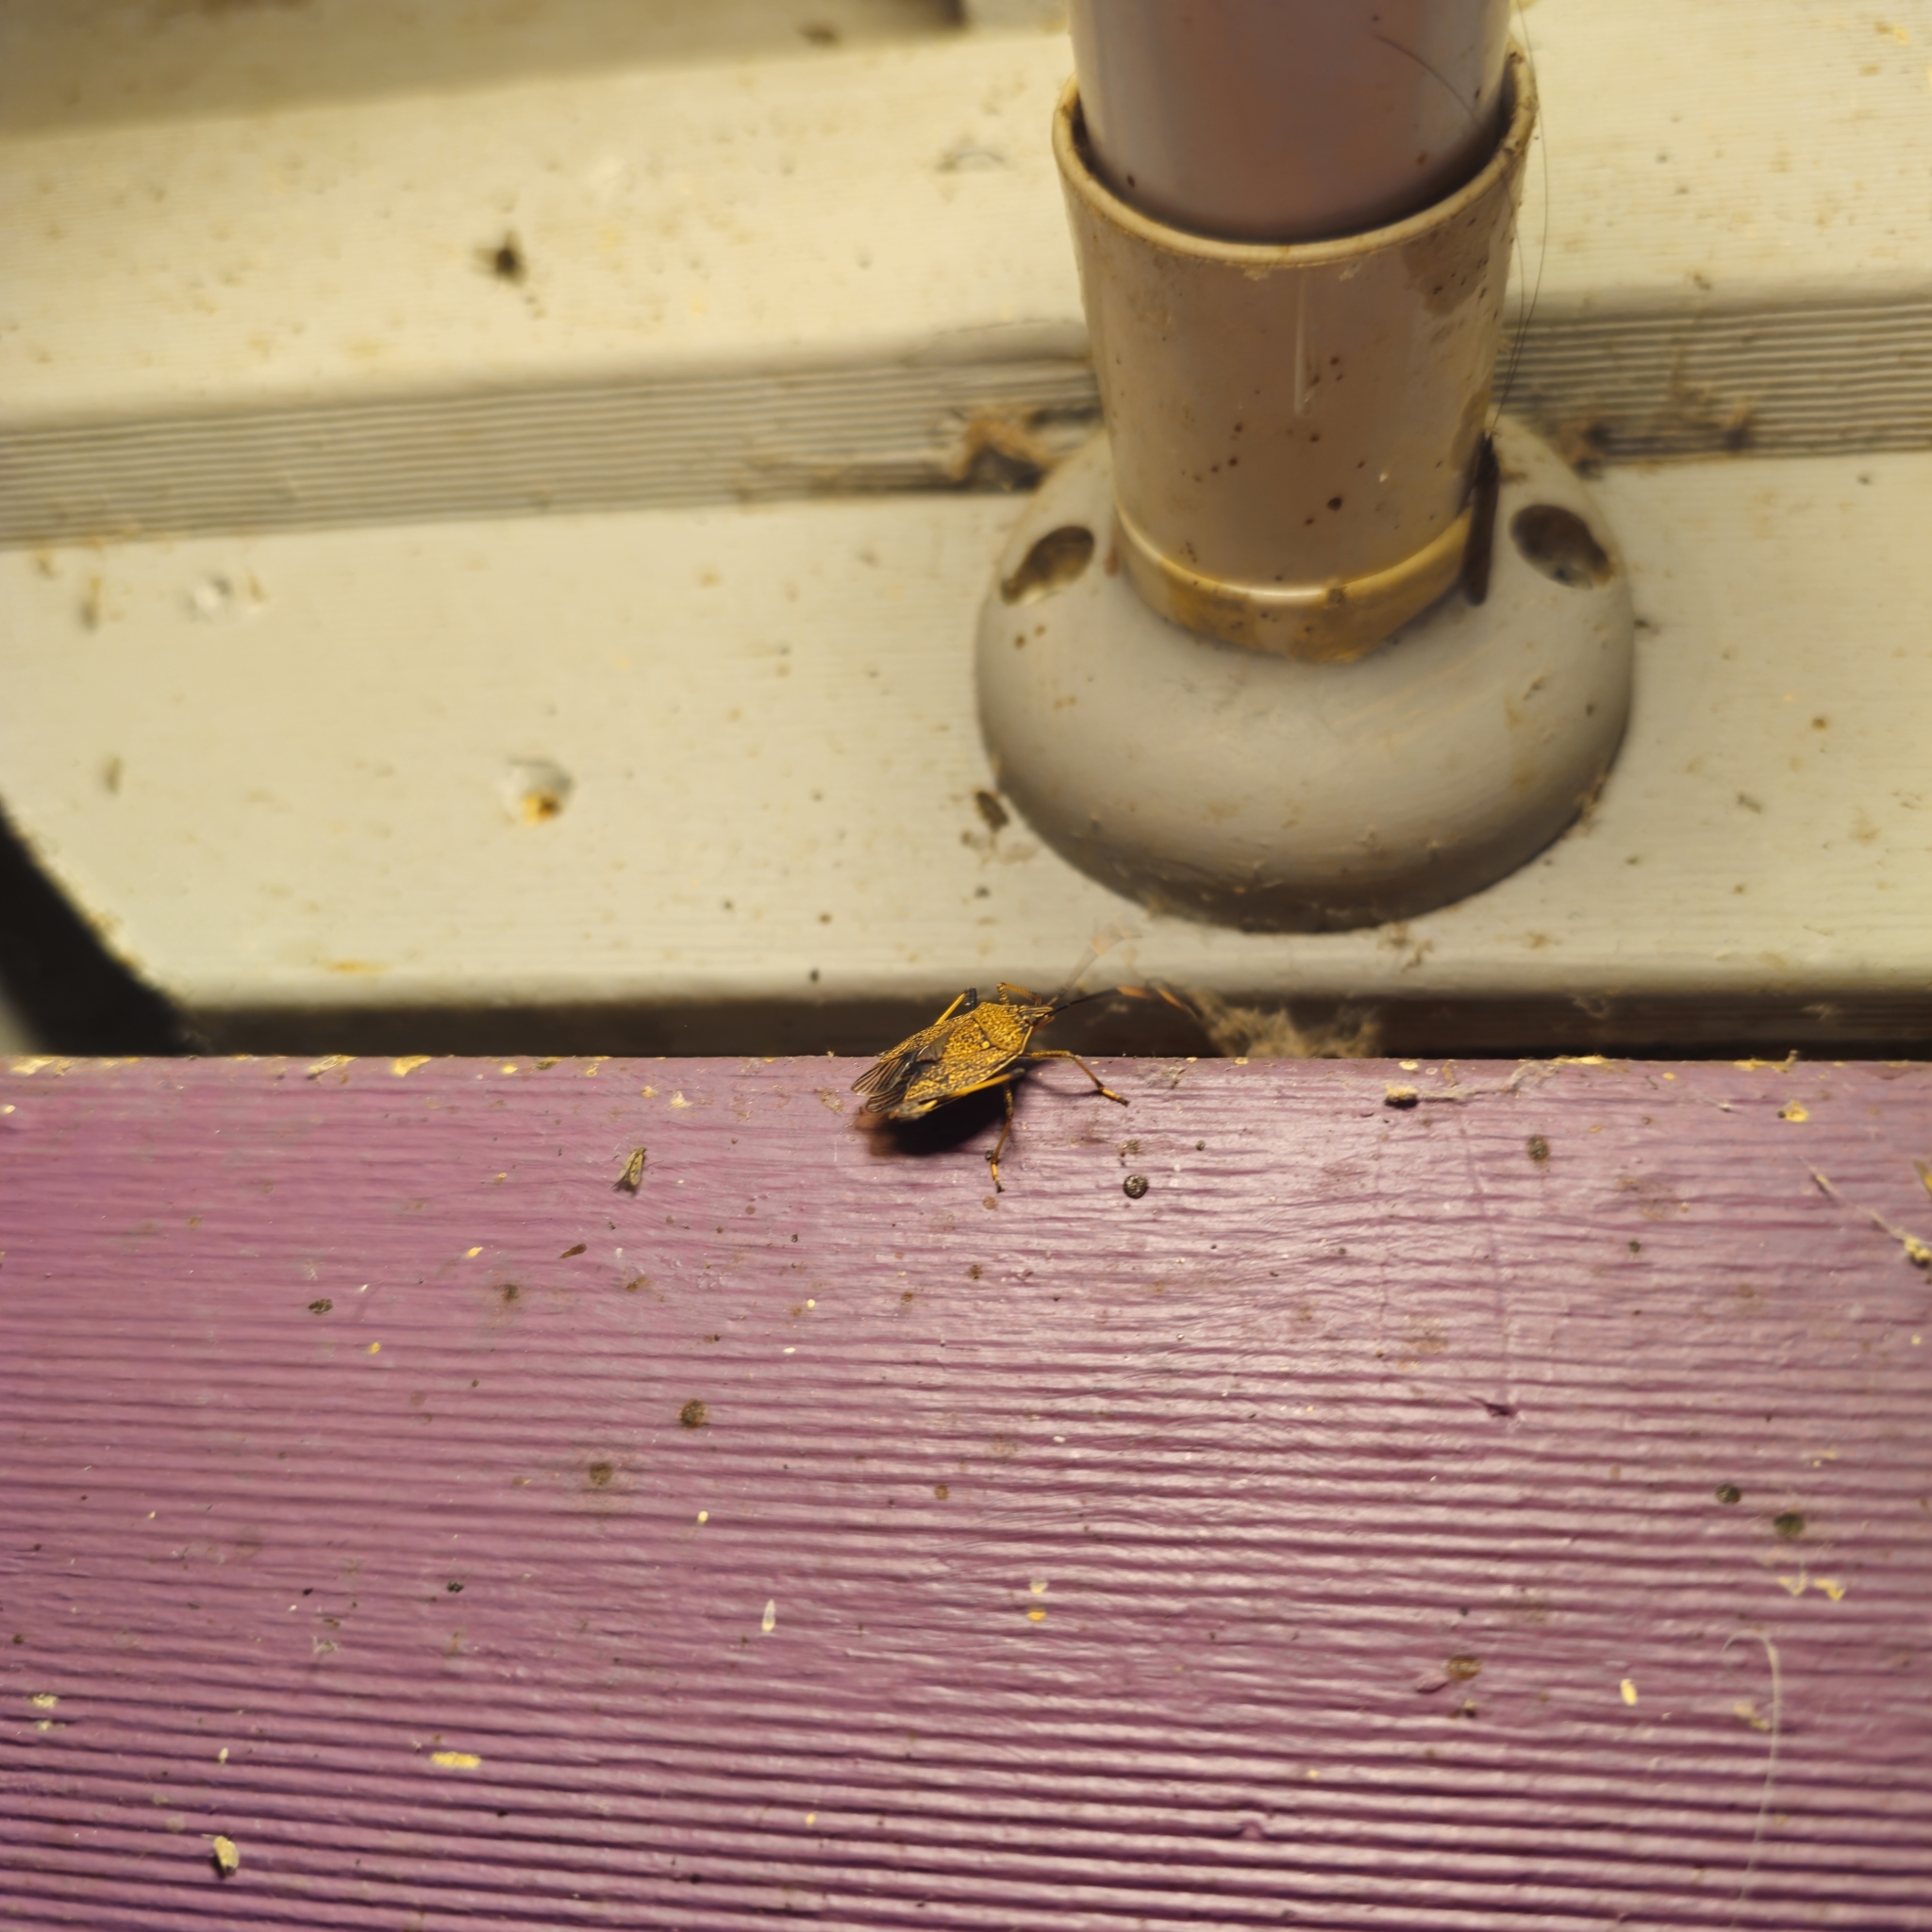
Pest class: stink_bug